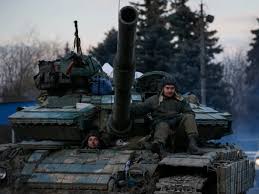
Label: T-64